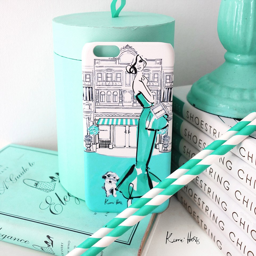
the illustrator also said much of her inspiration comes from actor and film director